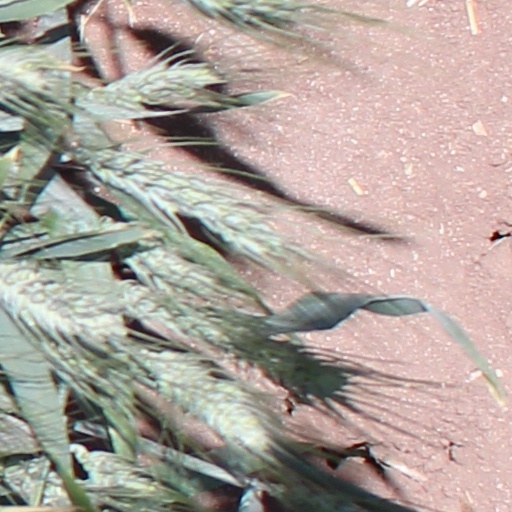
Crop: wheat